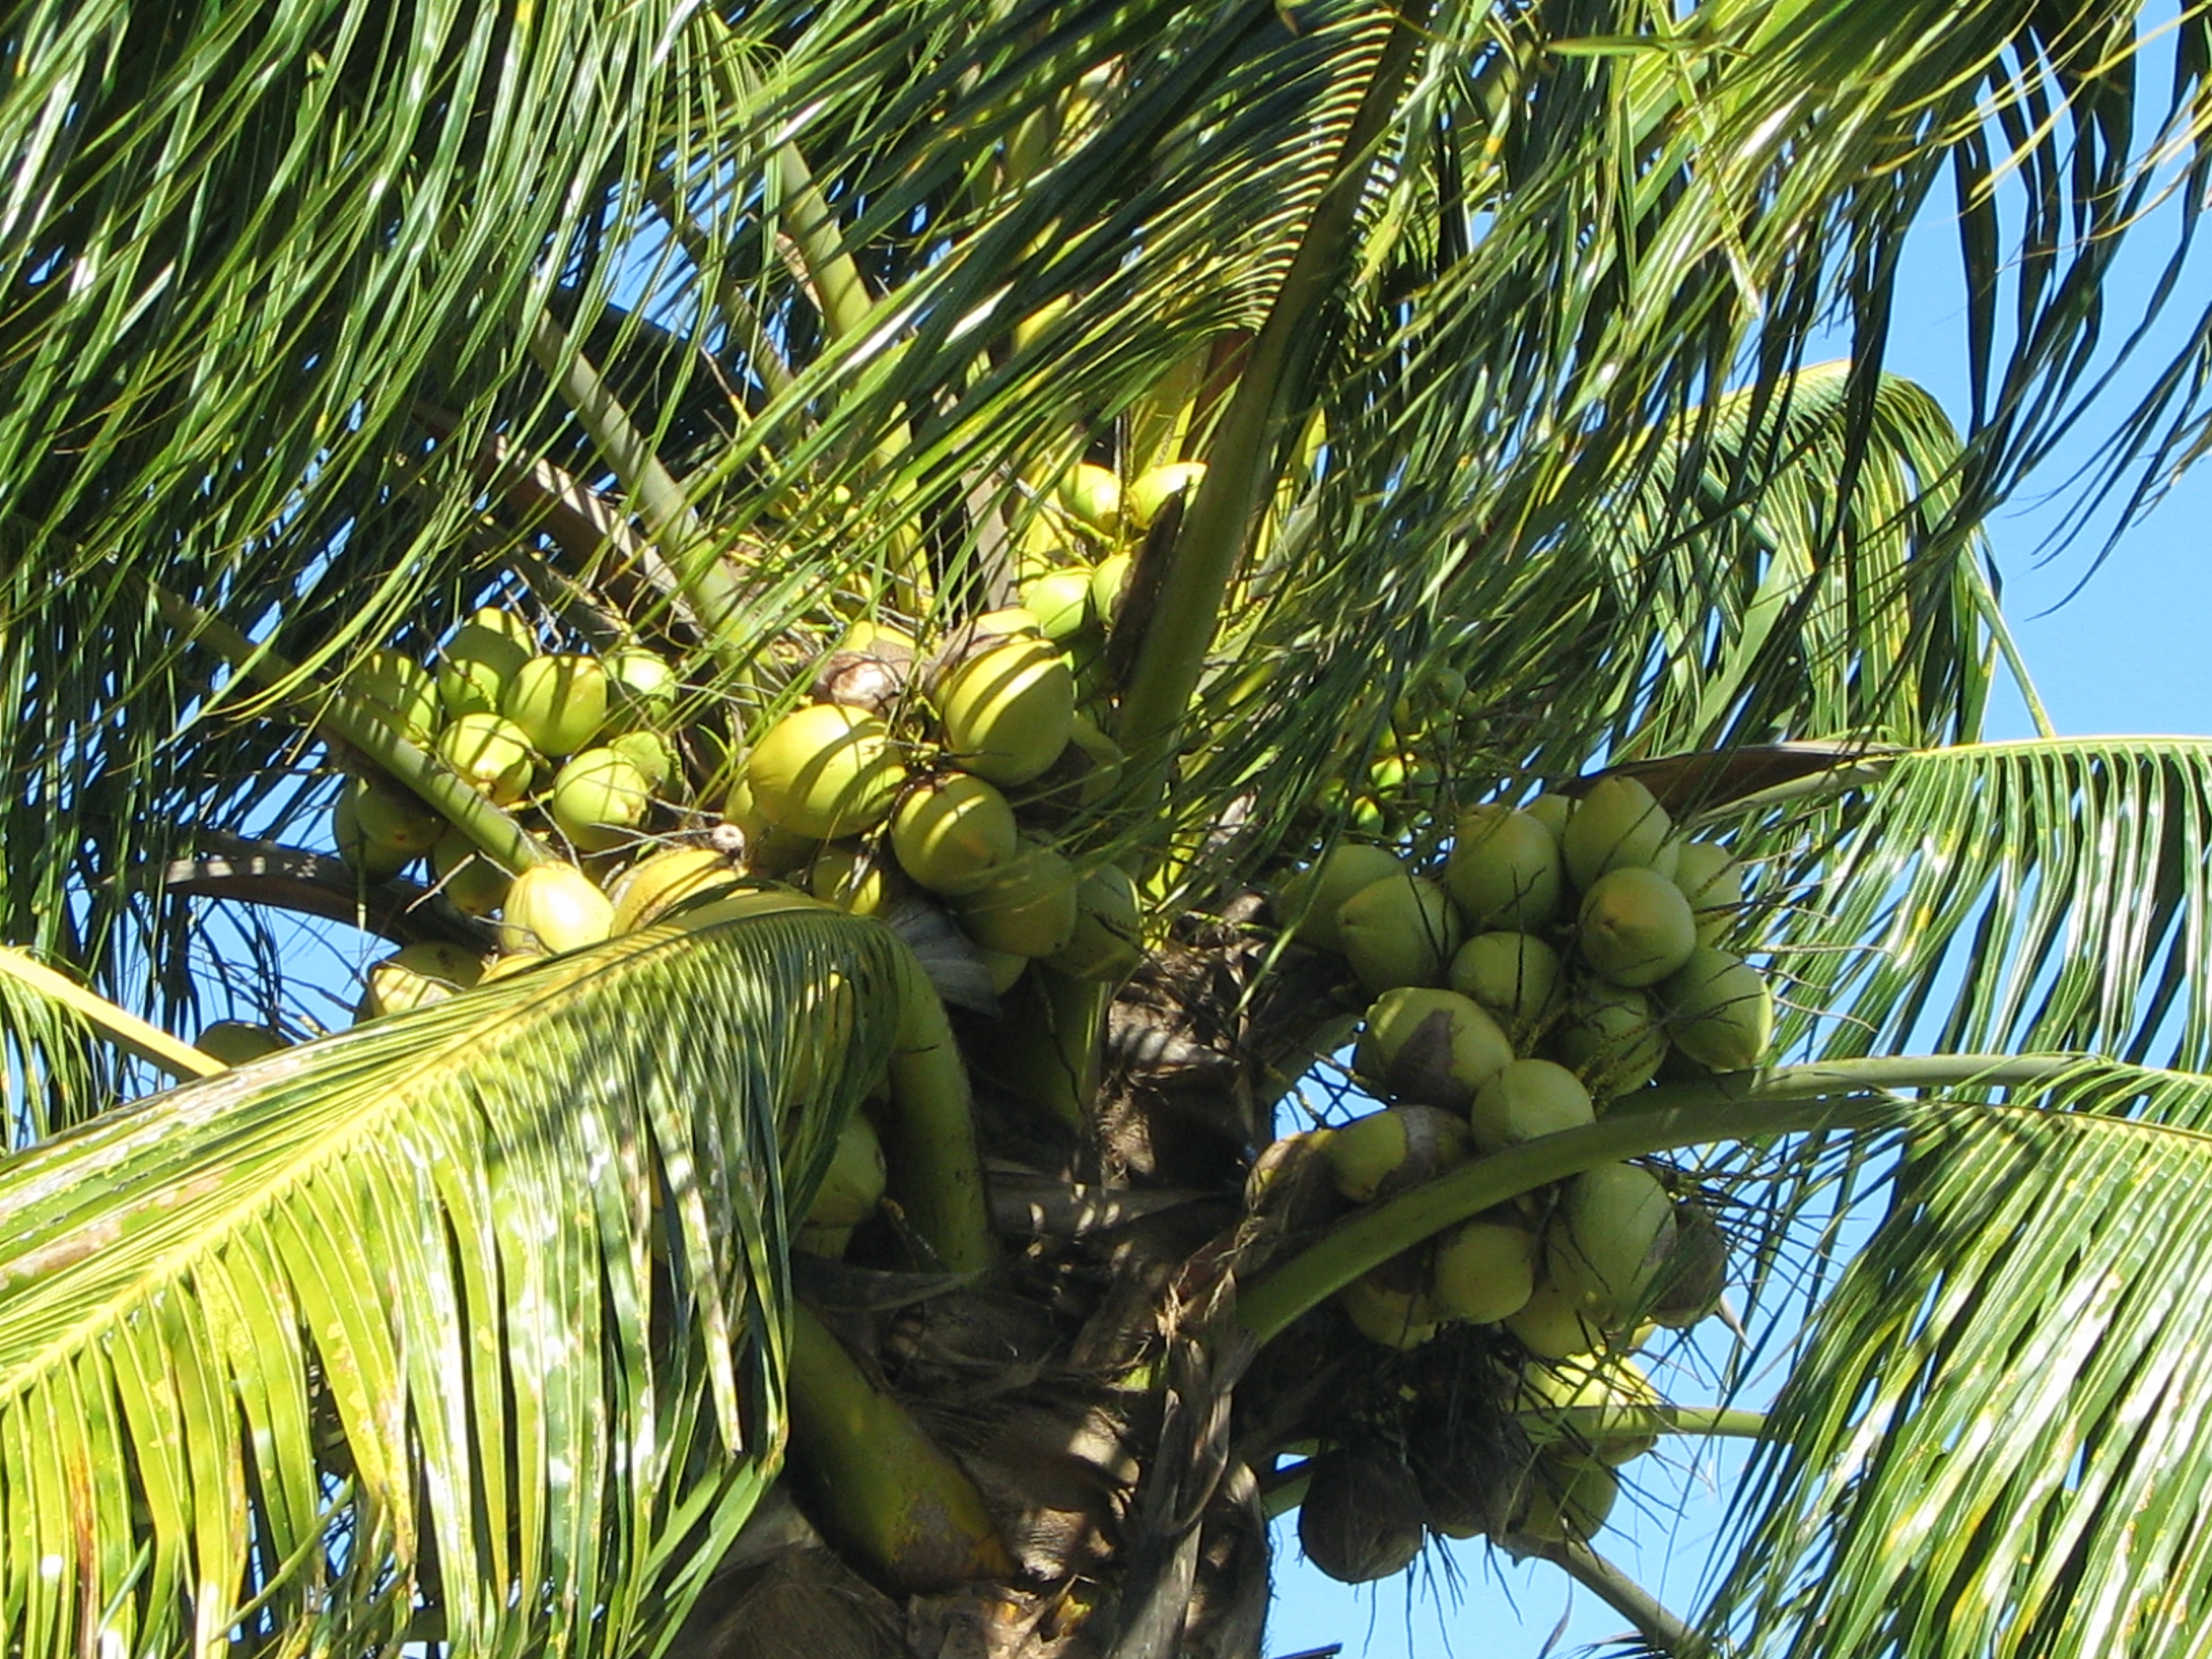
tree, coconut, plant, palm tree, woody plant, coconut water, arecales, Desert Palm, elaeis, areca nut, fruit tree, attalea speciosa, borassus flabellifer, terrestrial plant, fruit, flowering plant